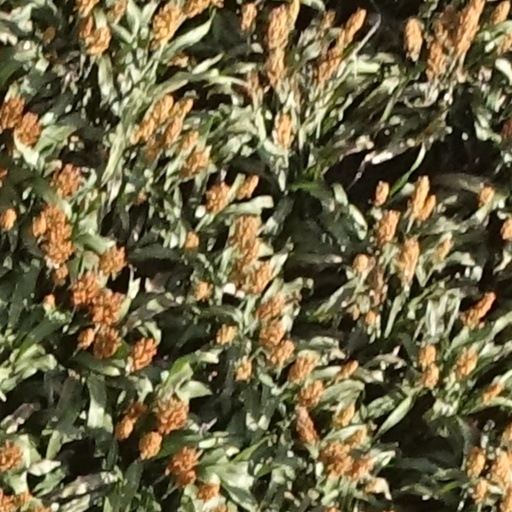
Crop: sorghum